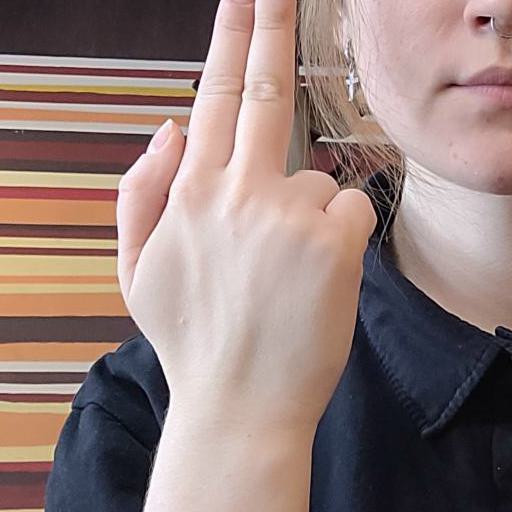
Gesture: two_up_inverted